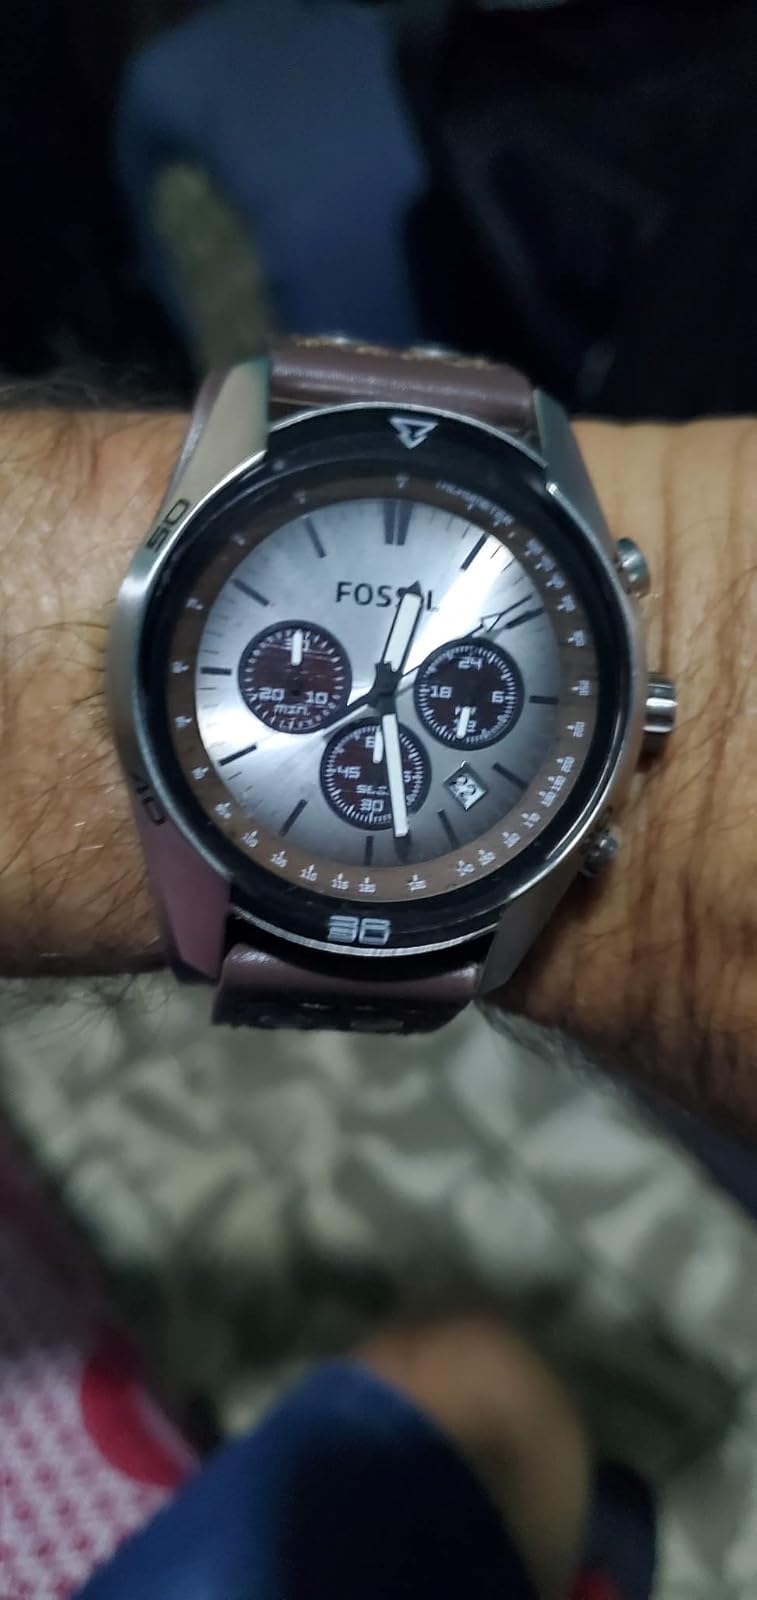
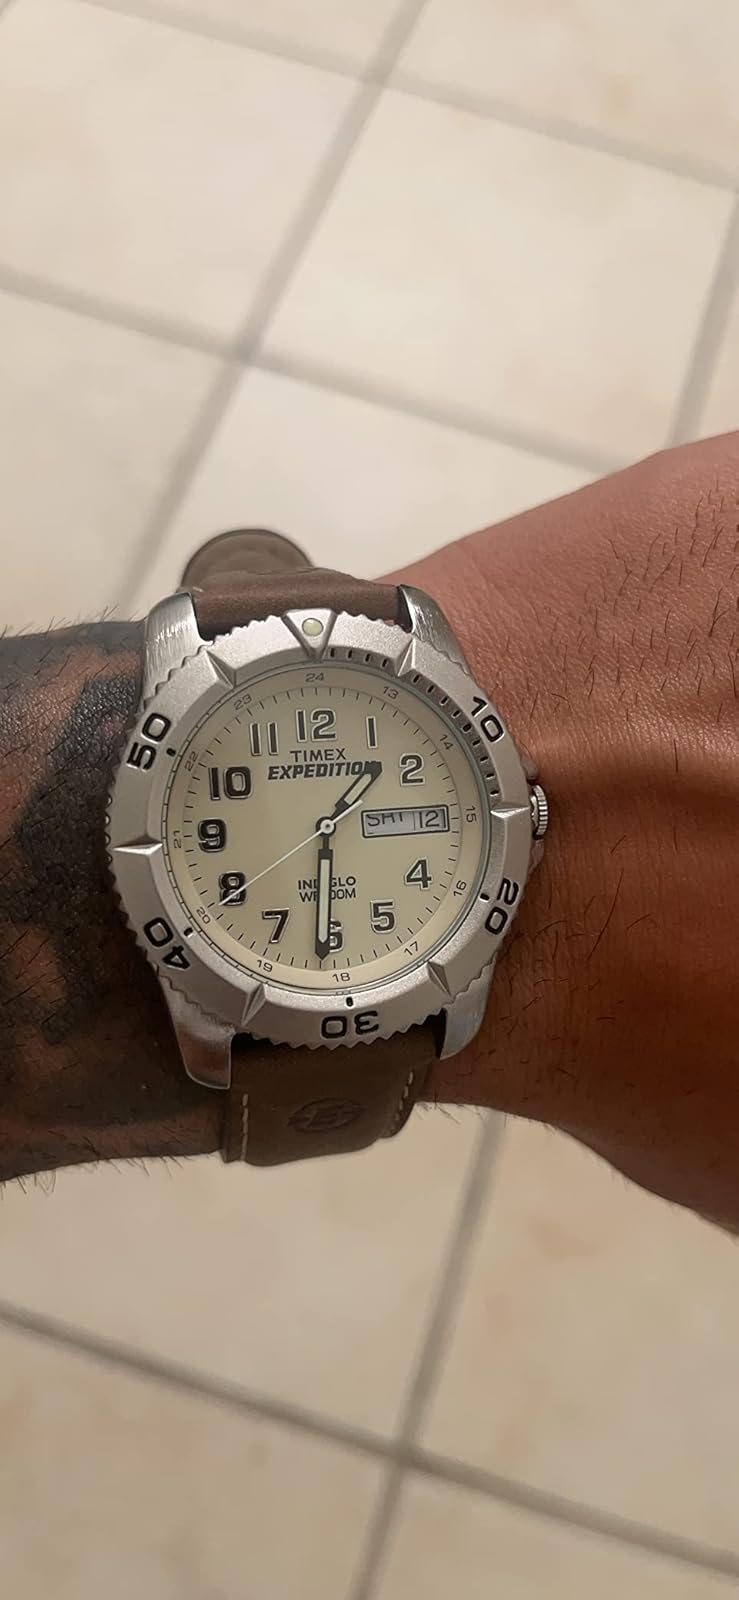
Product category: accessories_watch
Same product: no